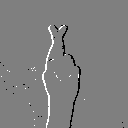
ASL letter: r